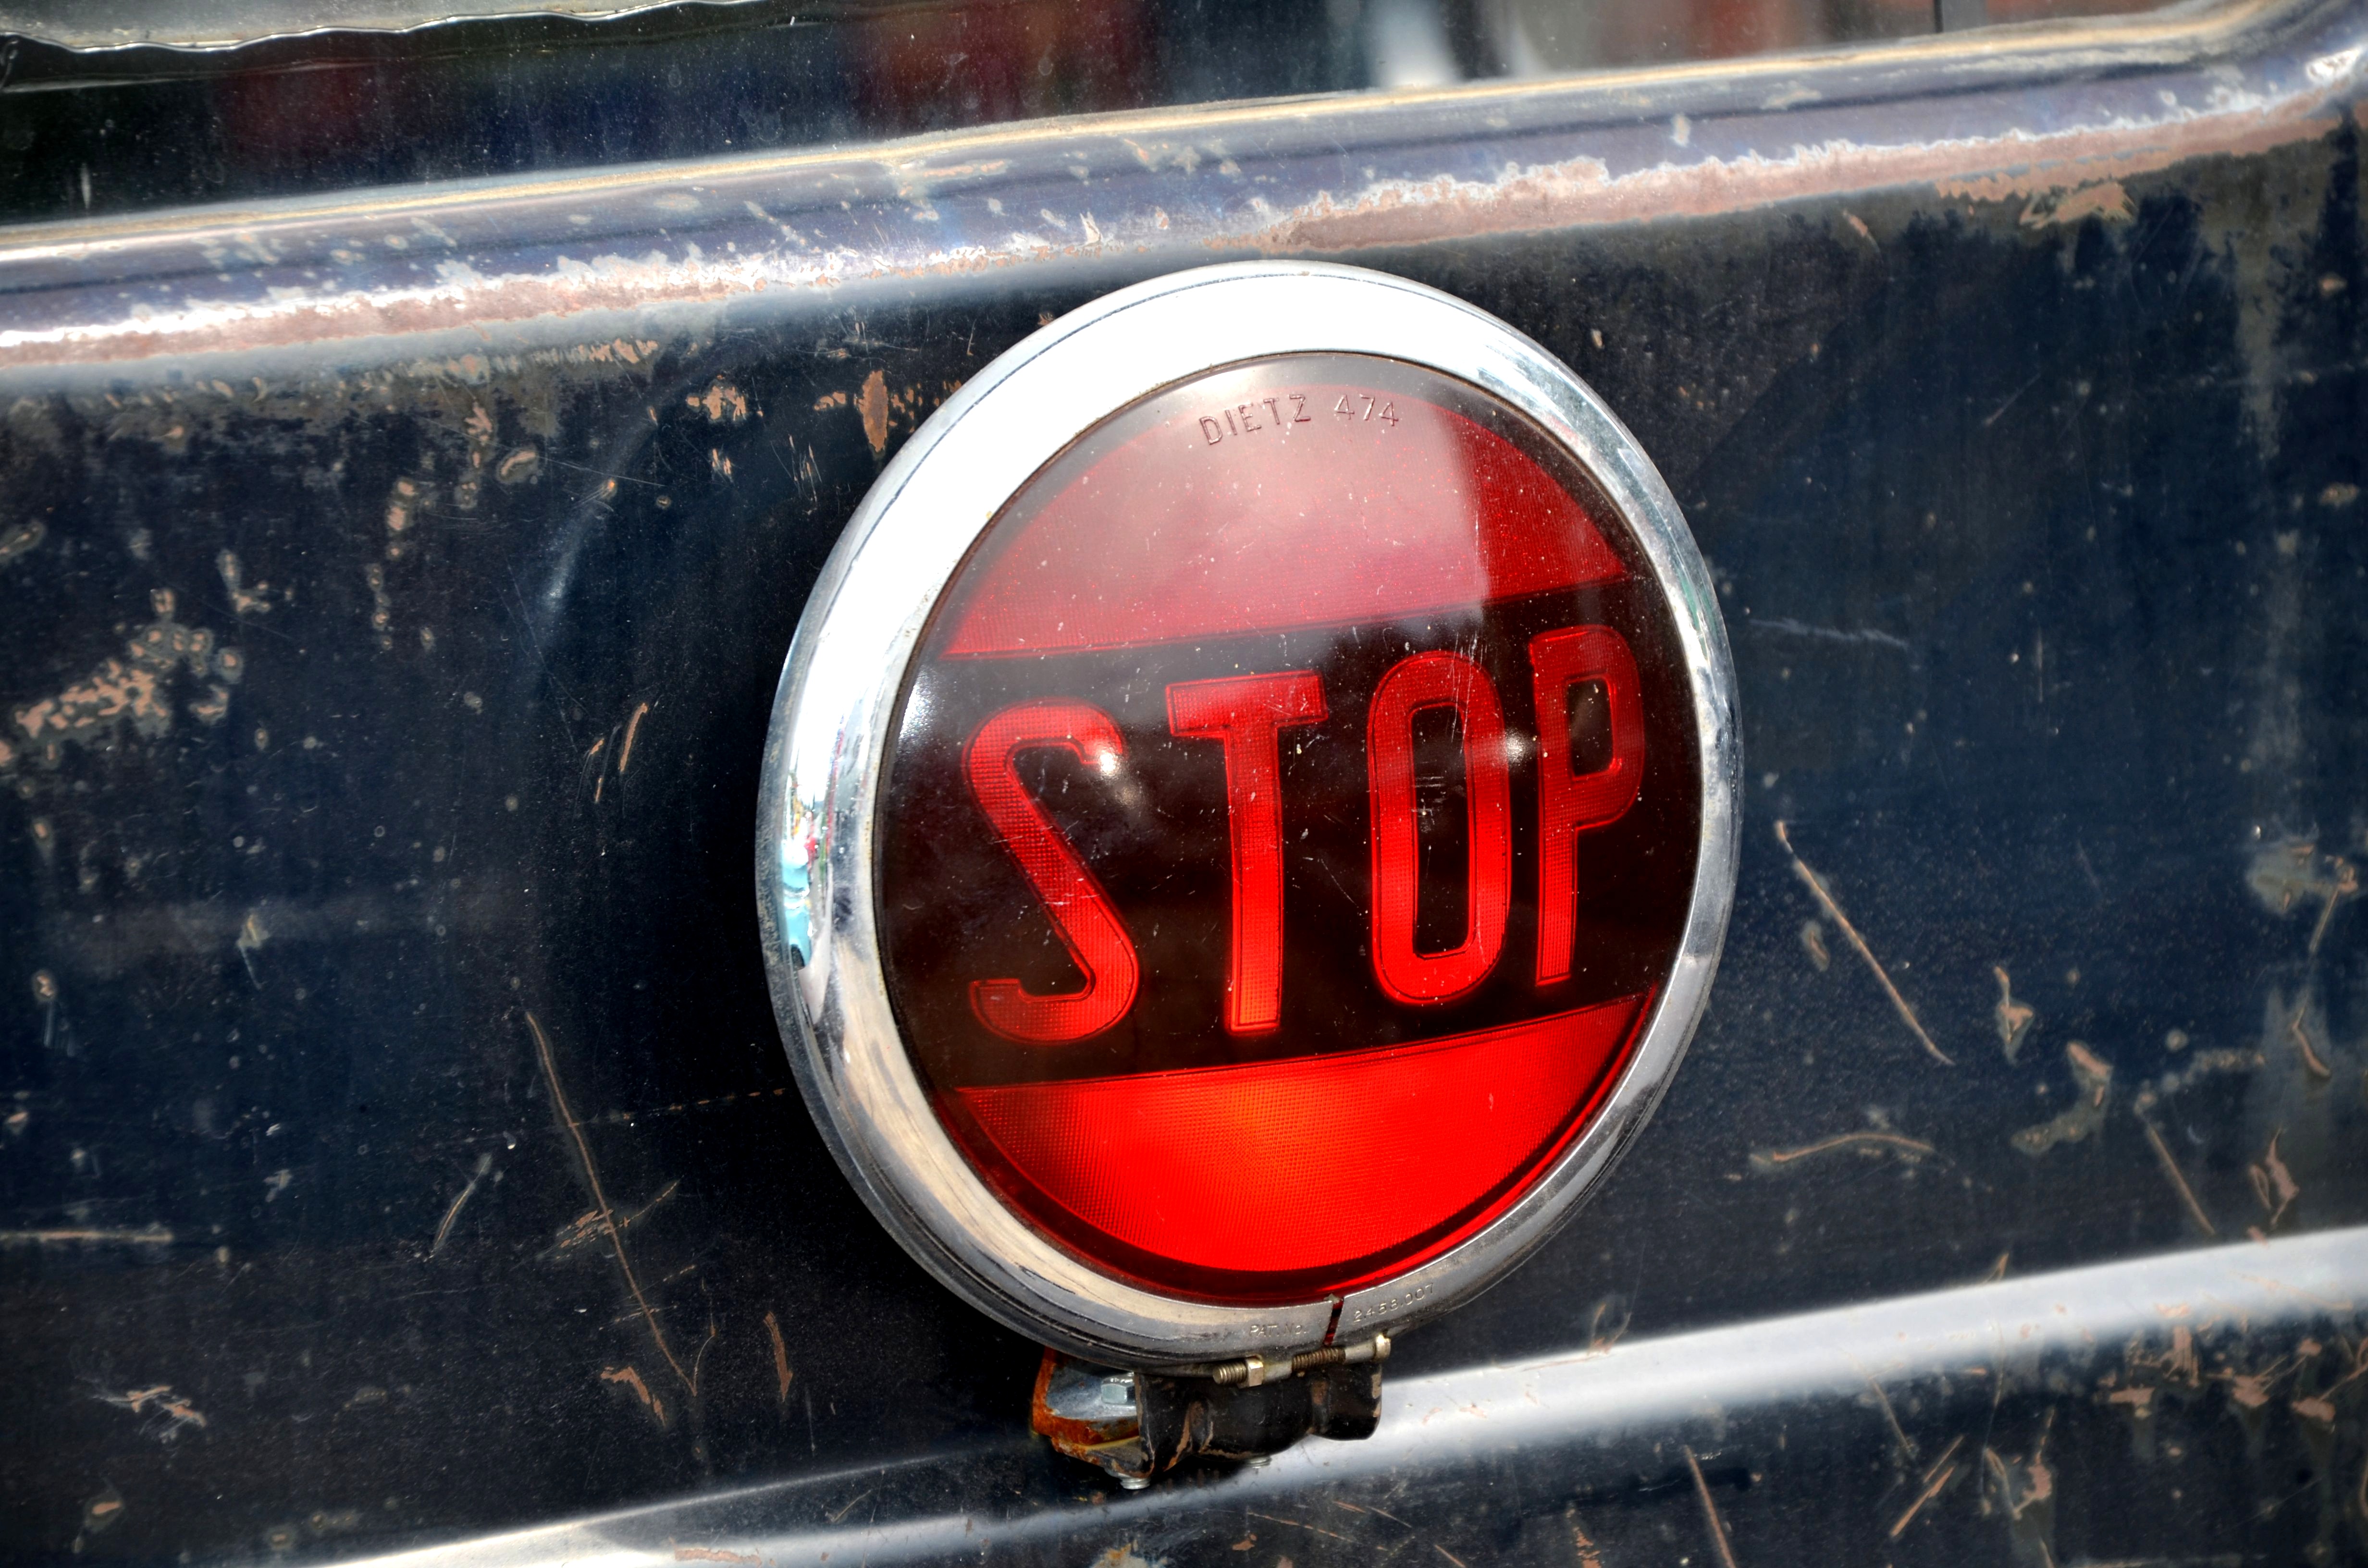
light, car, driving, old, red, vehicle, auto, stop, warning, about, warning light, automotive exterior, vehicle registration plate